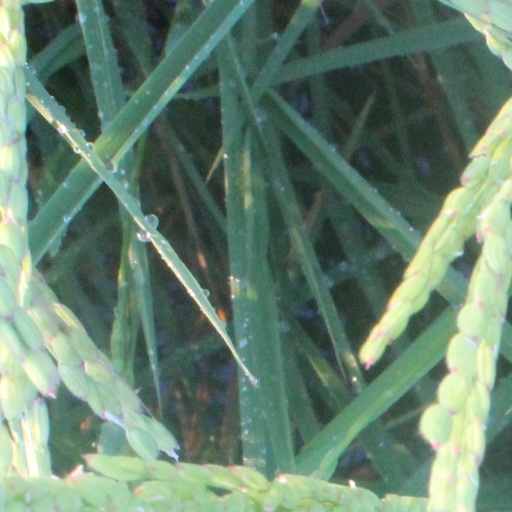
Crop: rice